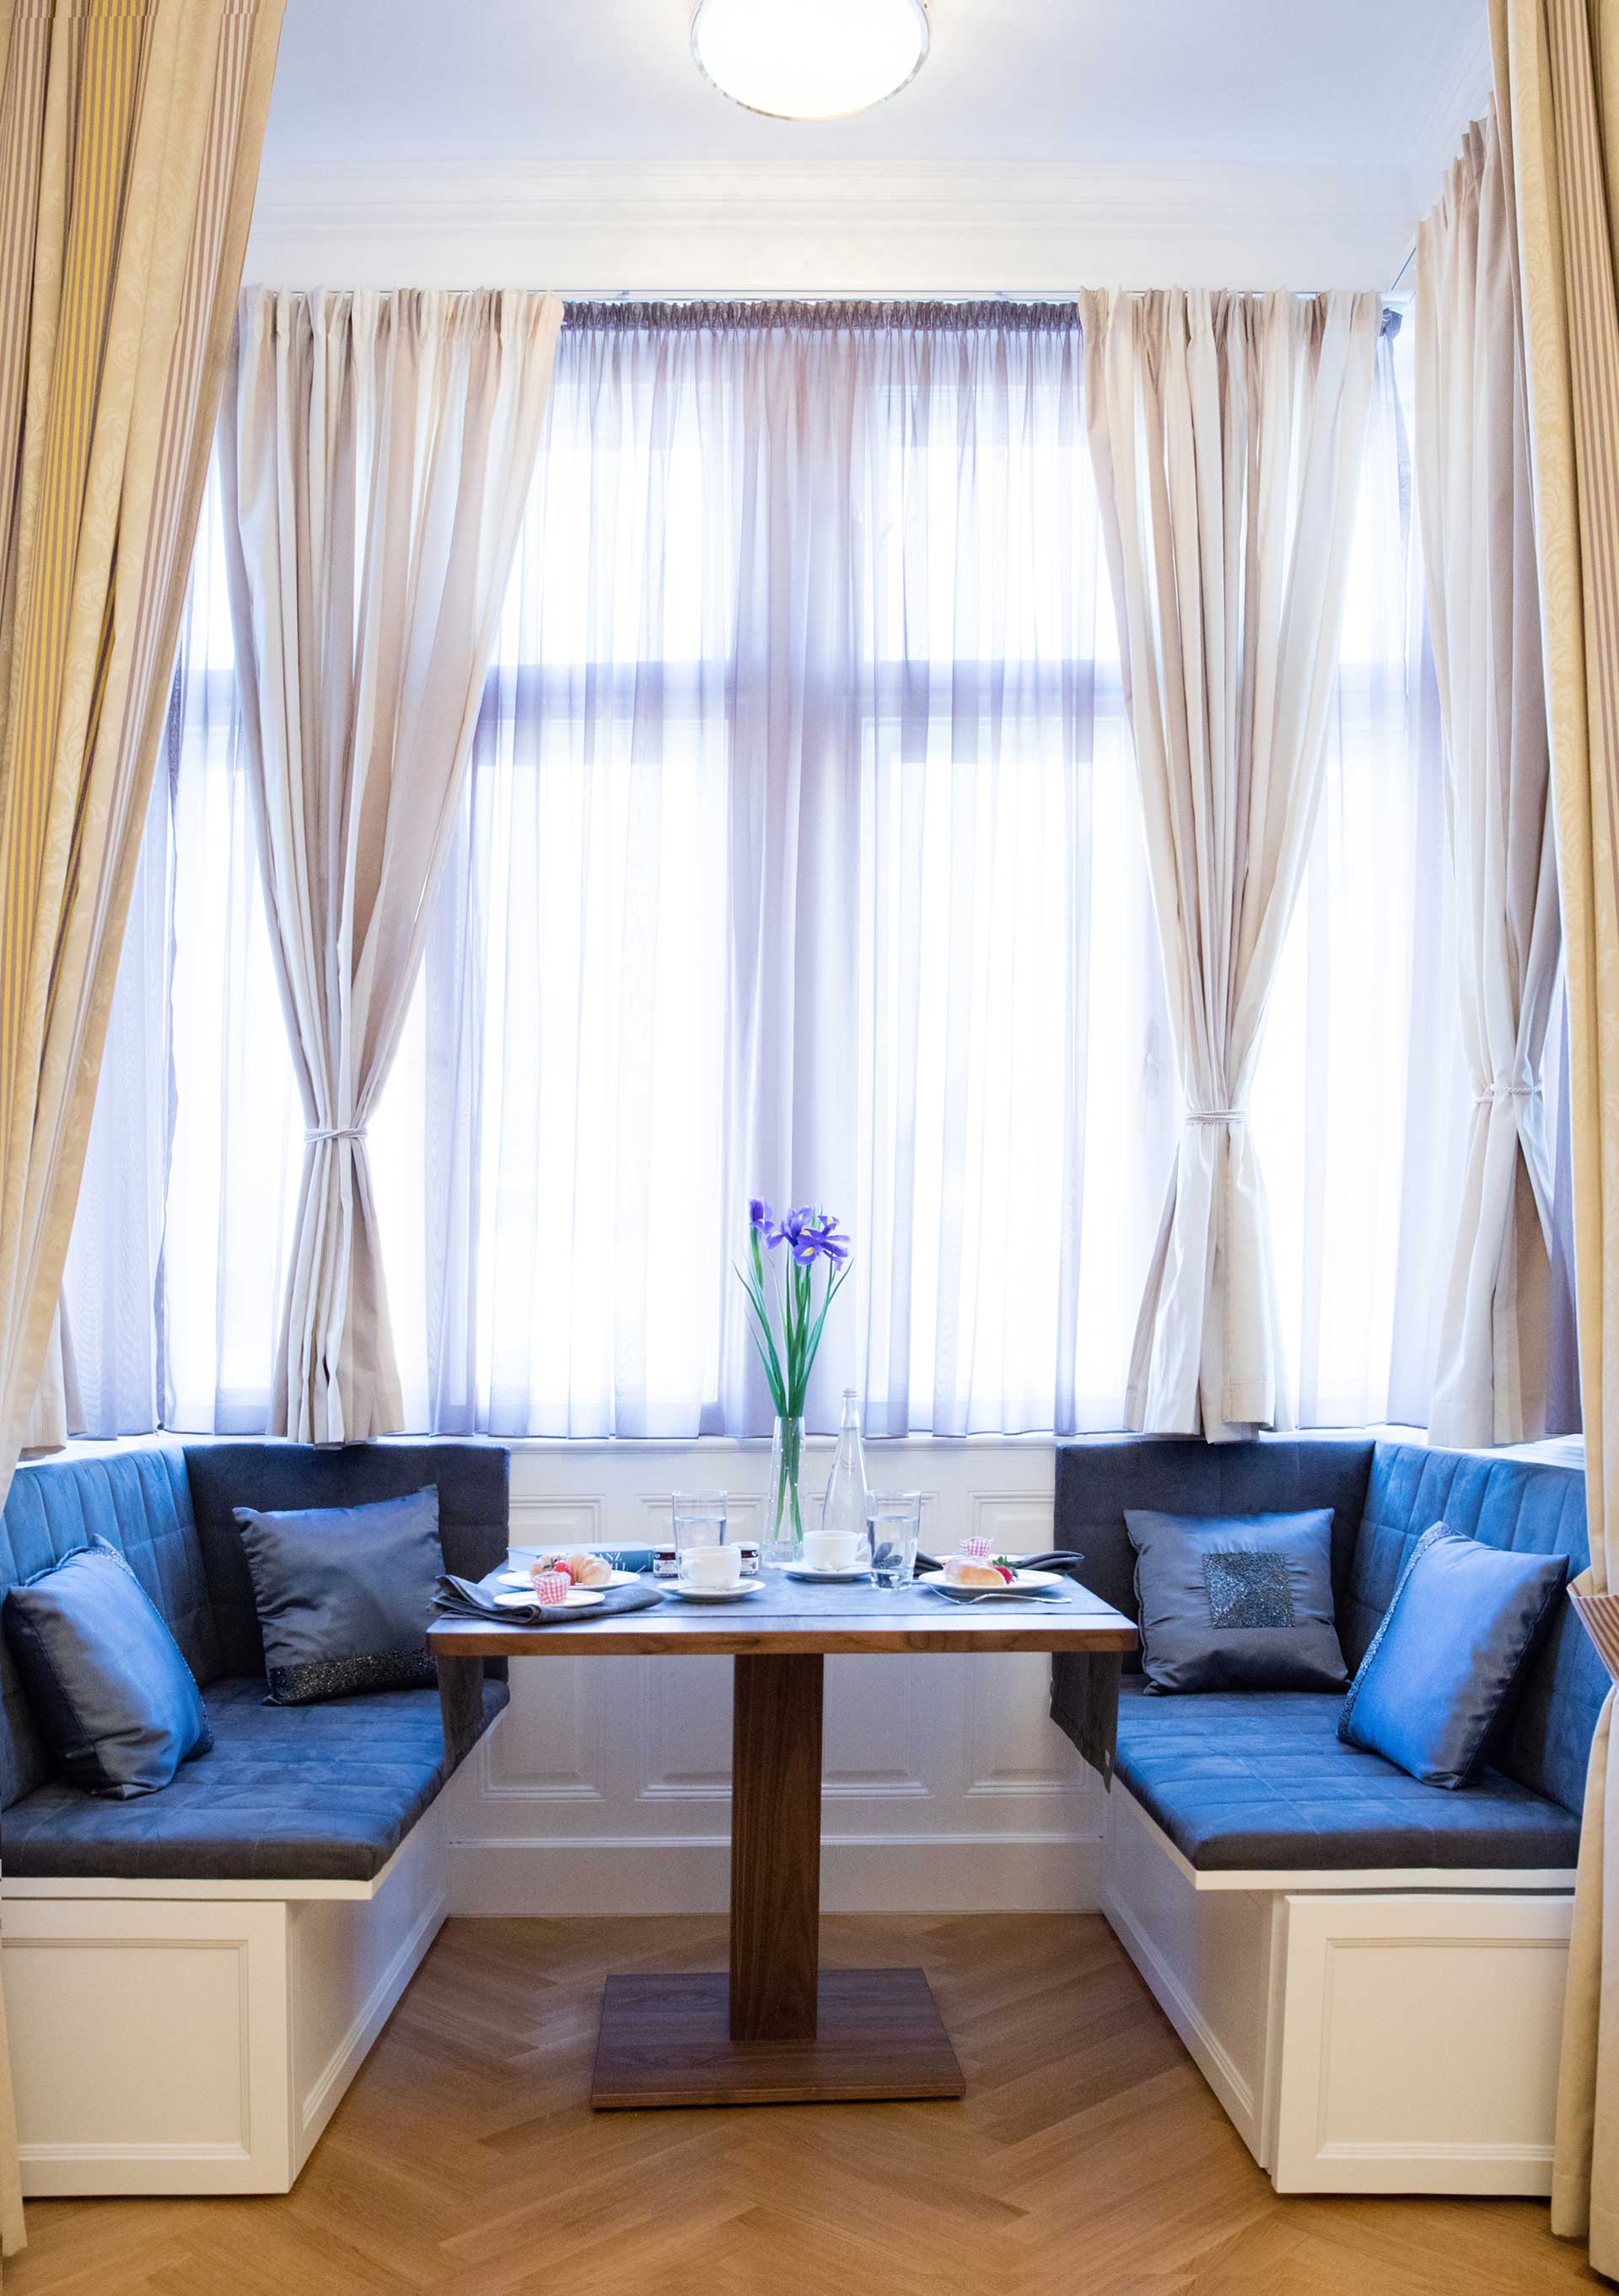
hotel, curtain, living room, interior design, room, window treatment, furniture, property, window covering, textile, ceiling, building, floor, wall, table, home, suite, house, coffee table, window, architecture, real estate, shade, flooring, apartment, couch, wood flooring, window valance